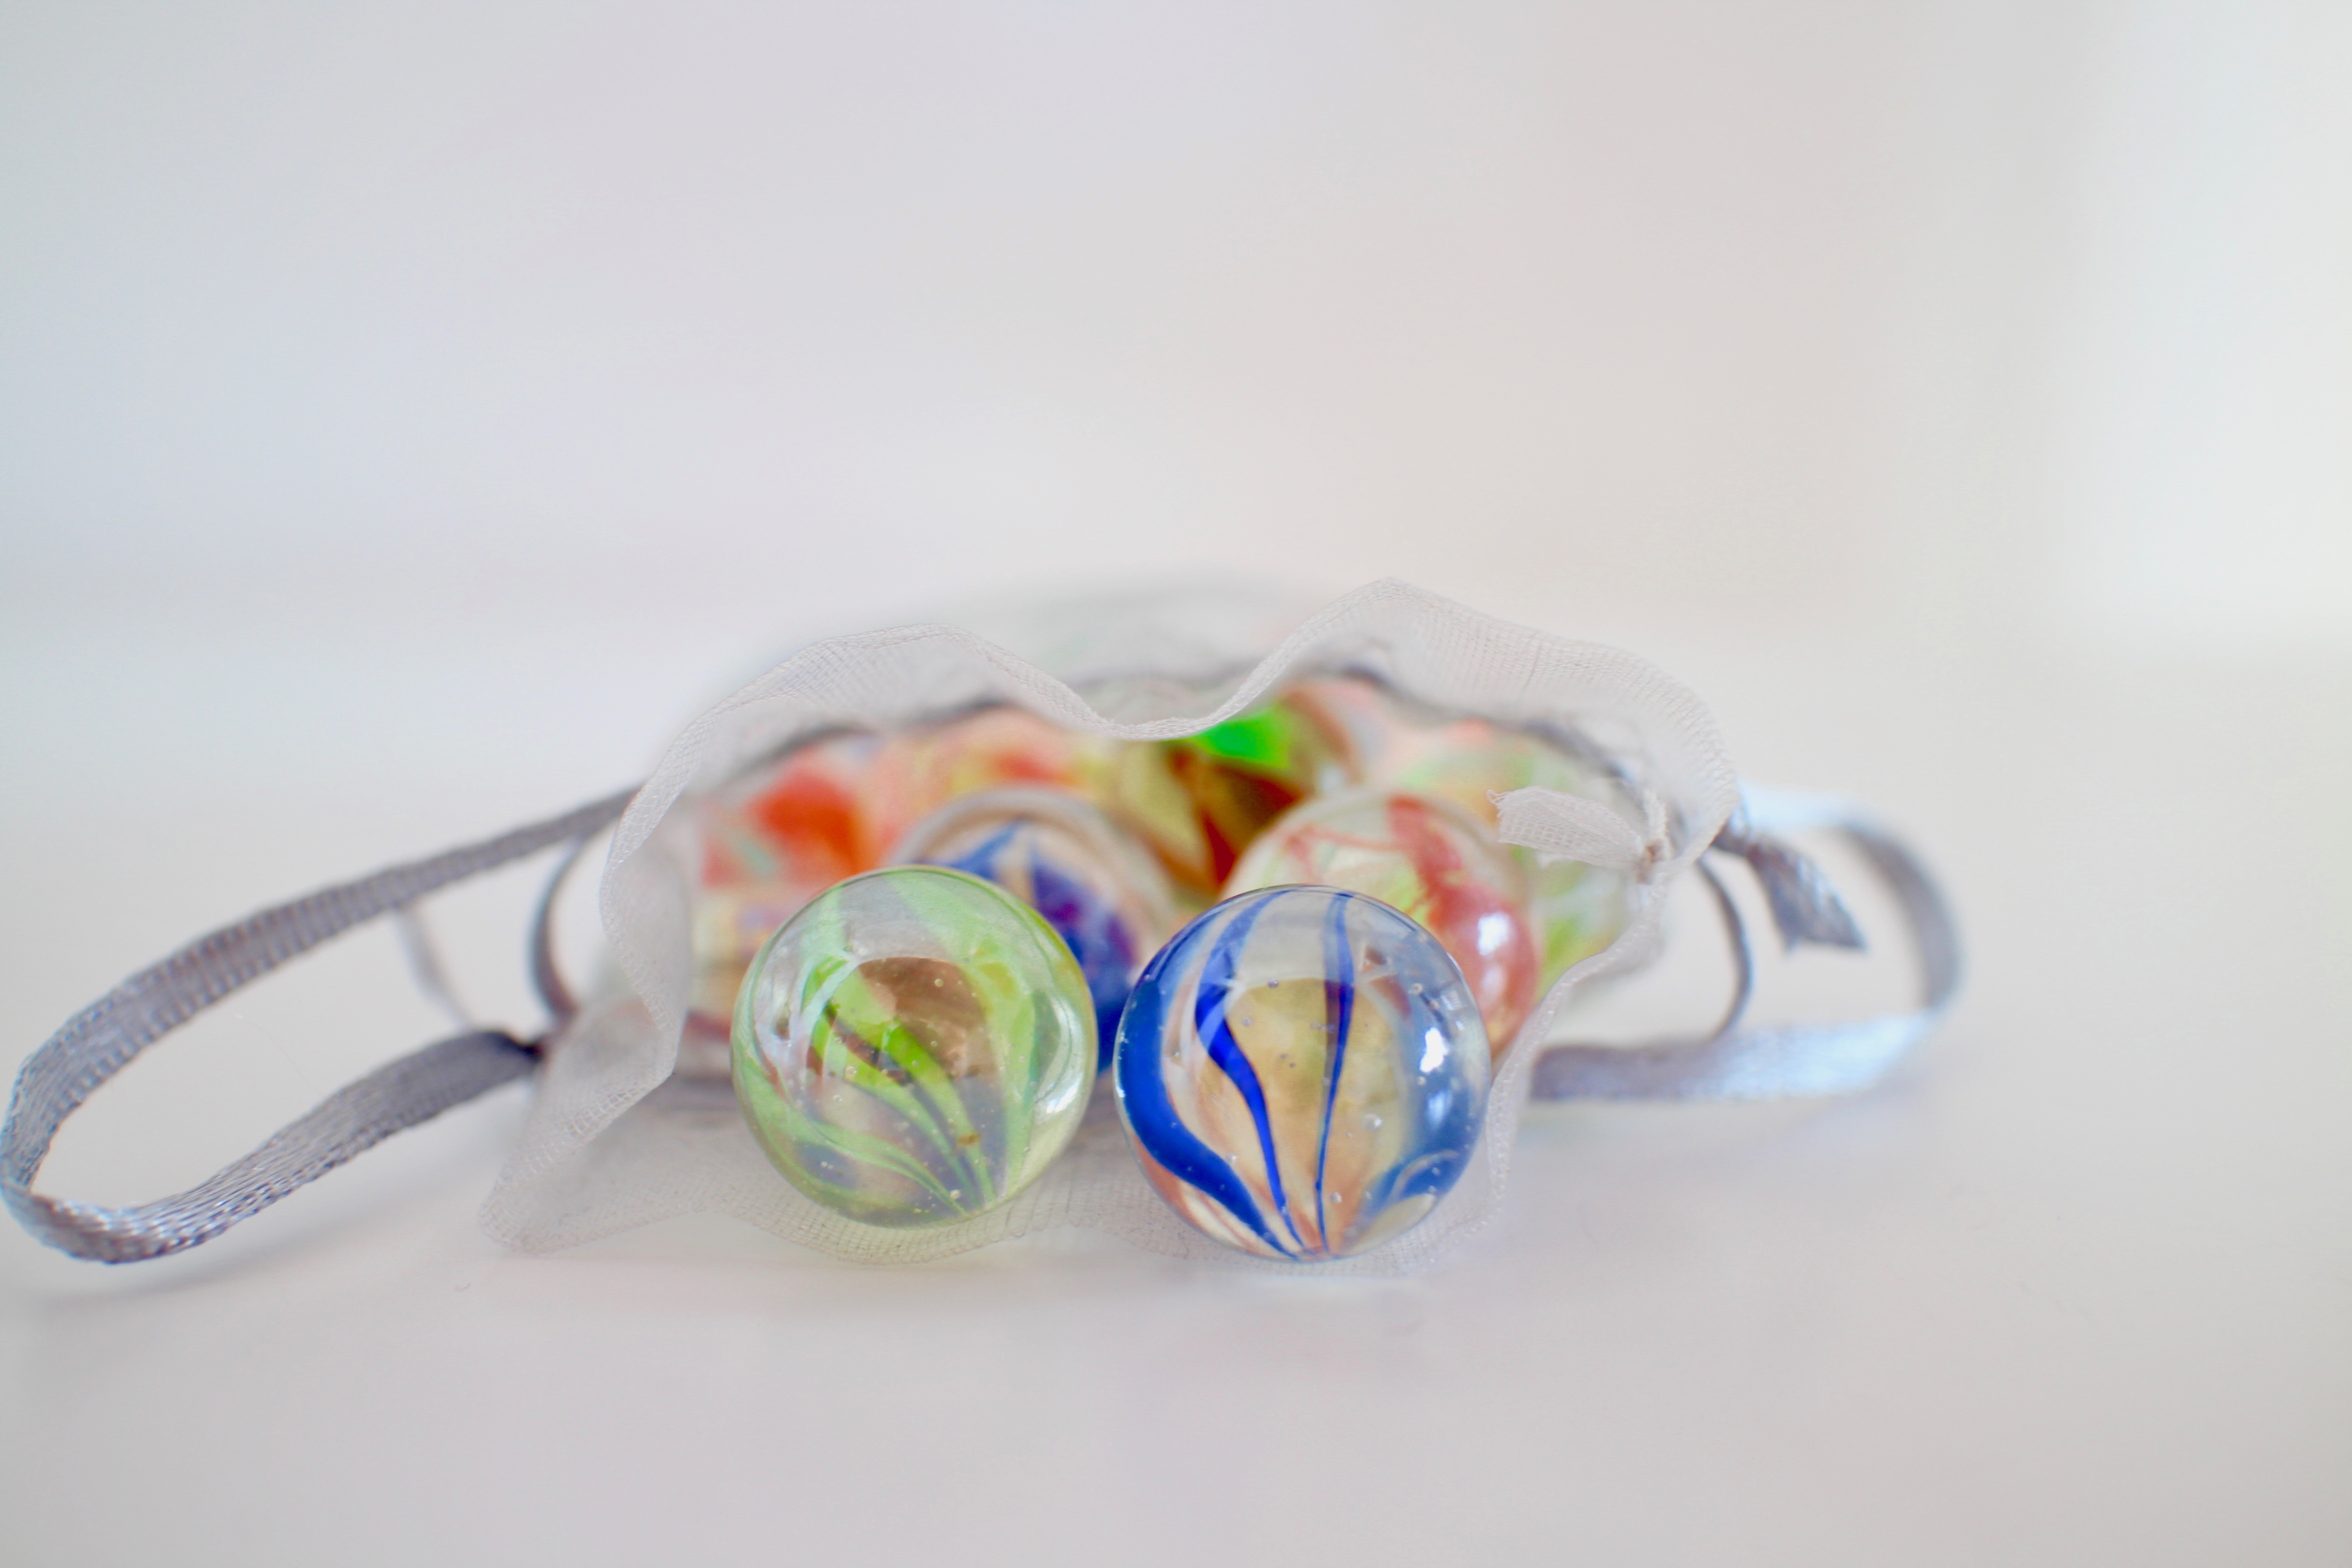
balls, sphere, colors, games, colored balls, decoration, ball, kids, bag